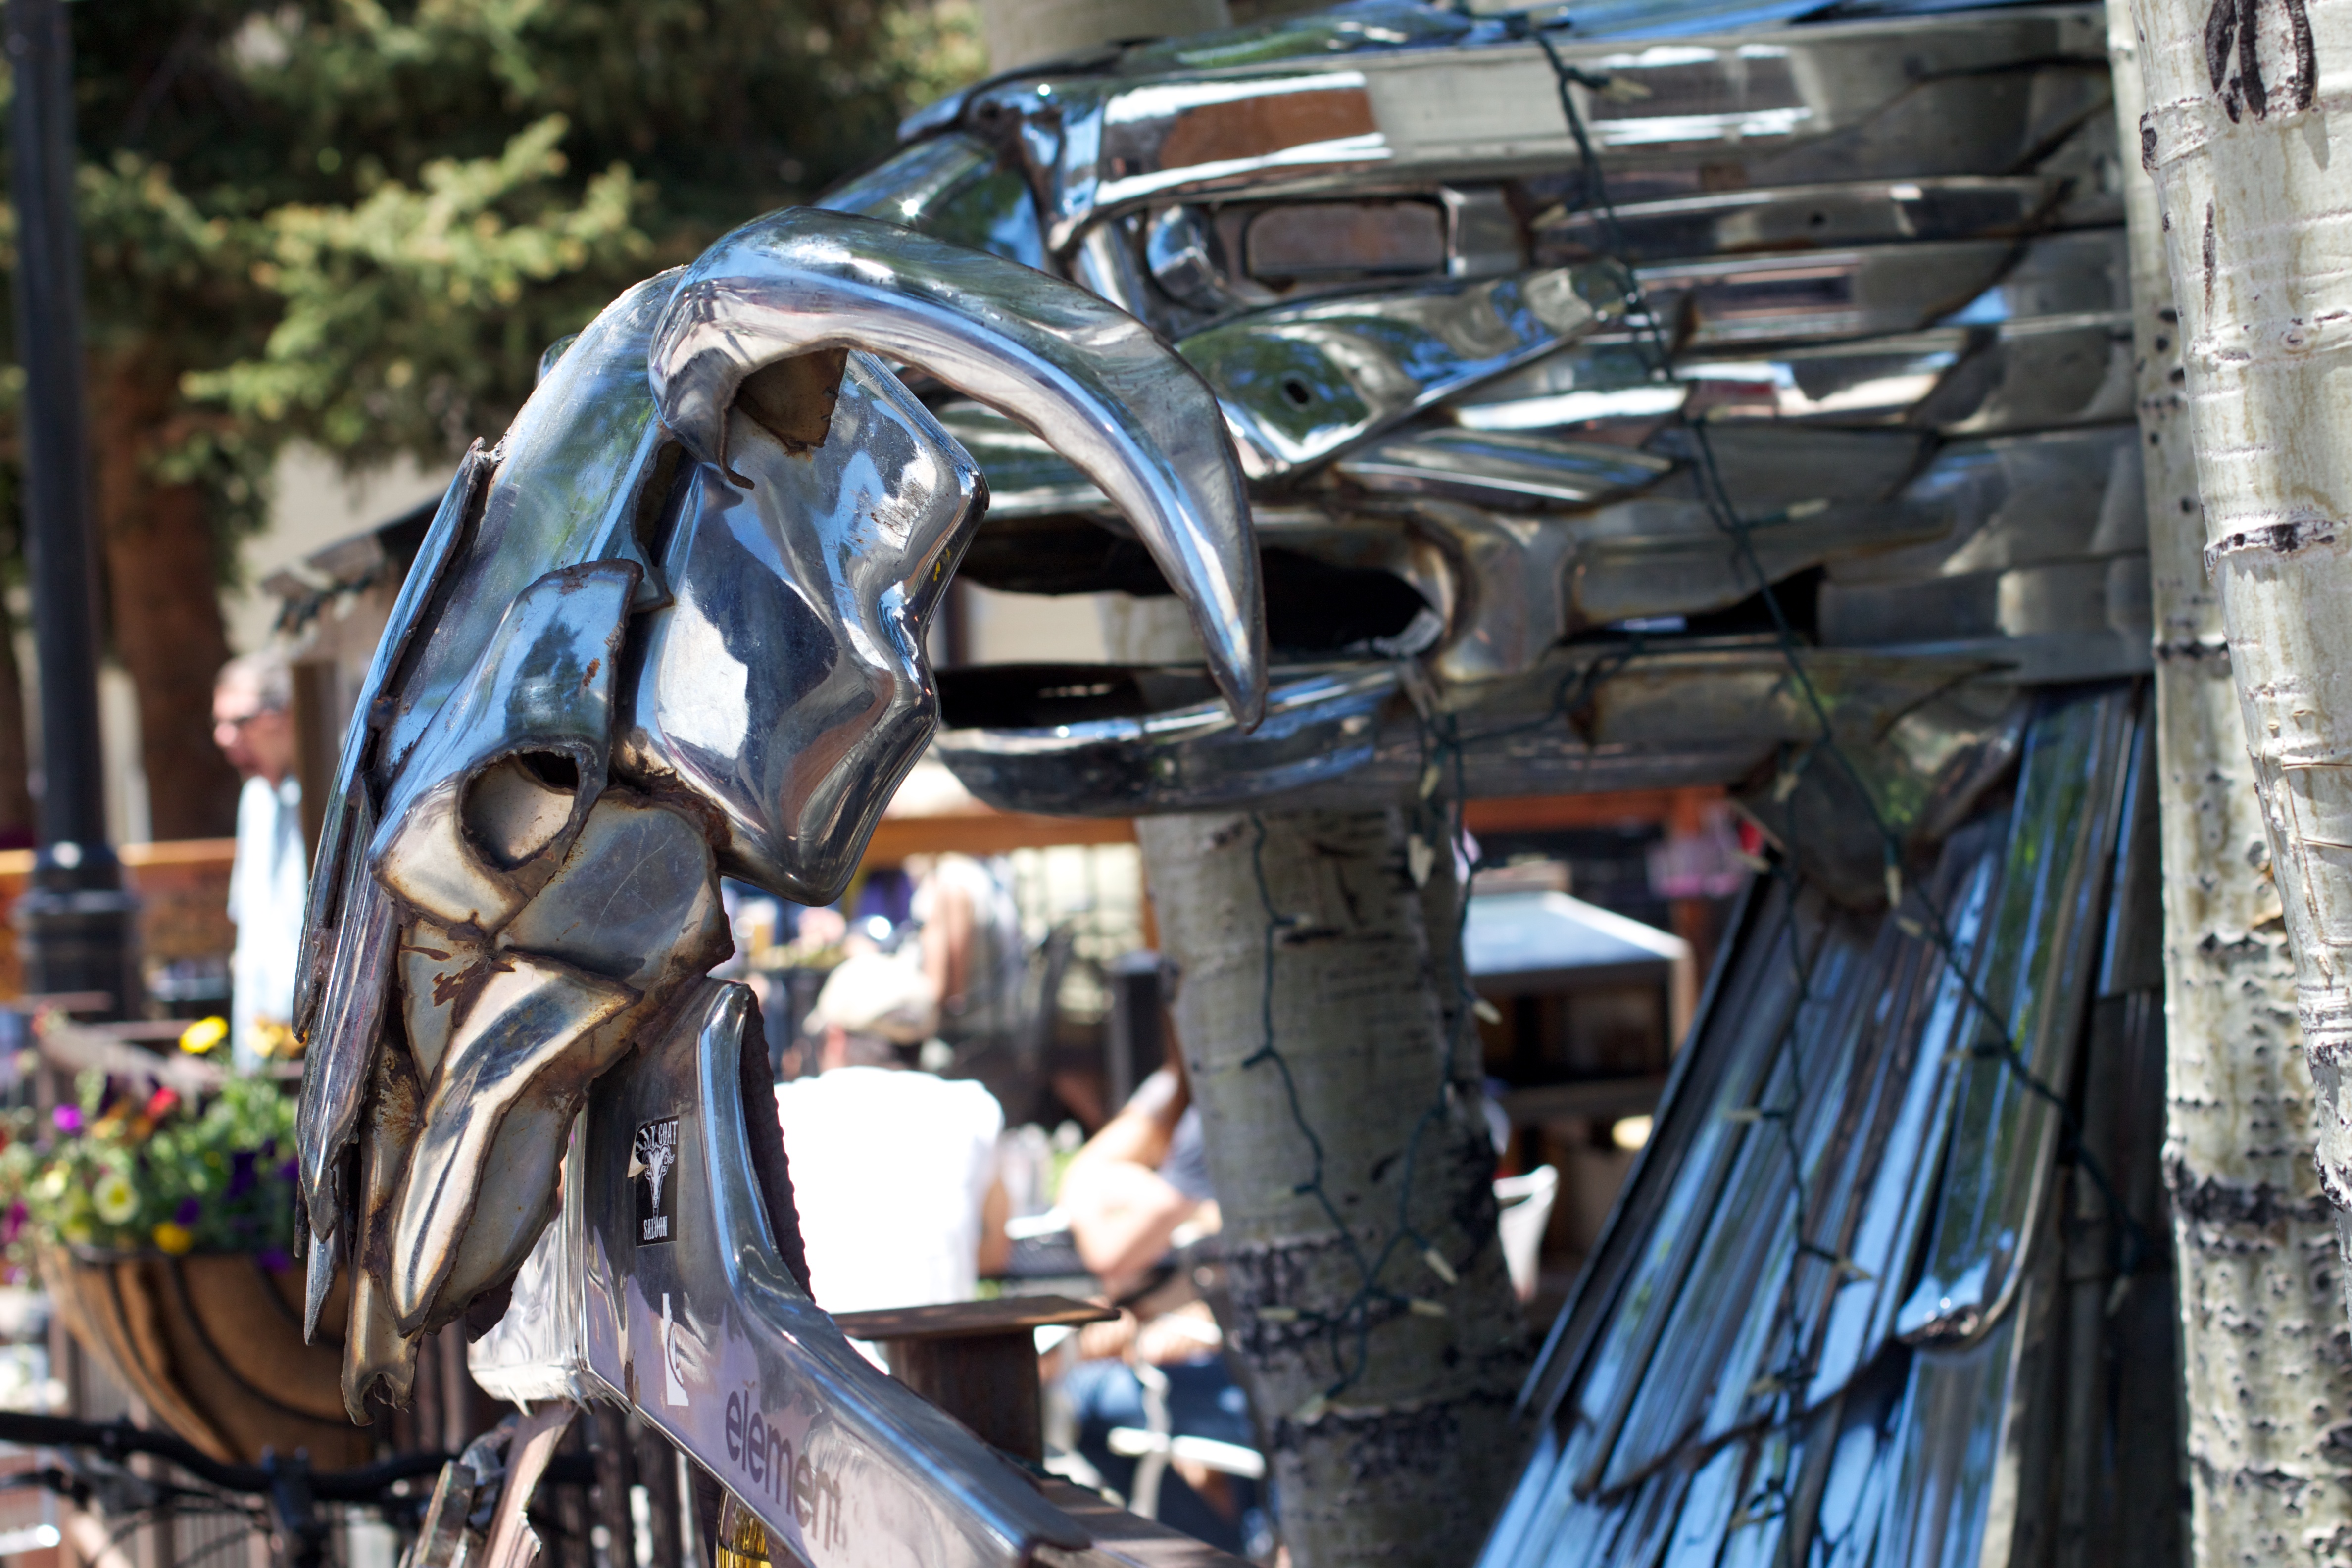
wheel, bicycle, vehicle, tire, mountain bike, odyssey, scrap